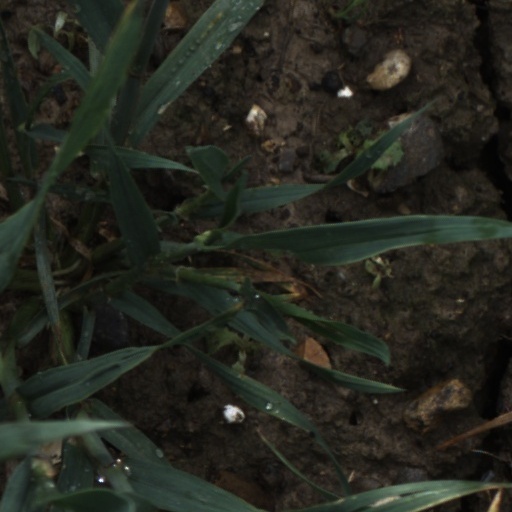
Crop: wheat